Thomas Legh (died 1857)

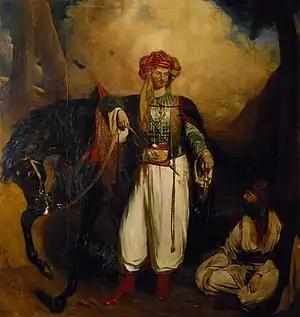
William Bradley (1801–1857) – Thomas Legh (1792–1857) – 499989 – National Trust

Thomas Legh FRS ( – 8 May 1857) was a politician in England.